List of Panamanian monkey species

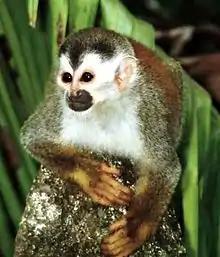
The range of the Central American squirrel monkey within Panama no longer includes its type locality of David.

At least six monkey species are native to Panama. A seventh species, the Coiba Island howler ("Alouatta coibensis") is often recognized, but some authors treat it as a subspecies of the mantled howler, ("A. palliata"). An eighth species, the black-headed spider monkey is also often recognized, but some authorities regard it as a subspecies of Geoffroy's spider monkey. All Panamanian monkey species are classified taxonomically as New World monkeys, and they belong to four families. The Coiba Island howler, mantled howler, black-headed spider monkey and Geoffroy's spider monkey all belong to the family Atelidae. The white-faced capuchins and Central American squirrel monkey belong to the family Cebidae. the family that includes the capuchin monkeys and squirrel monkeys. The Panamanian night monkey belongs to the family Aotidae, and Geoffroy's tamarin belongs to the family Callitrichidae.